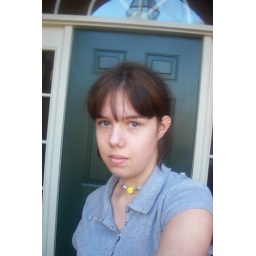
i had mono in this series of my gray shirt and the door shit